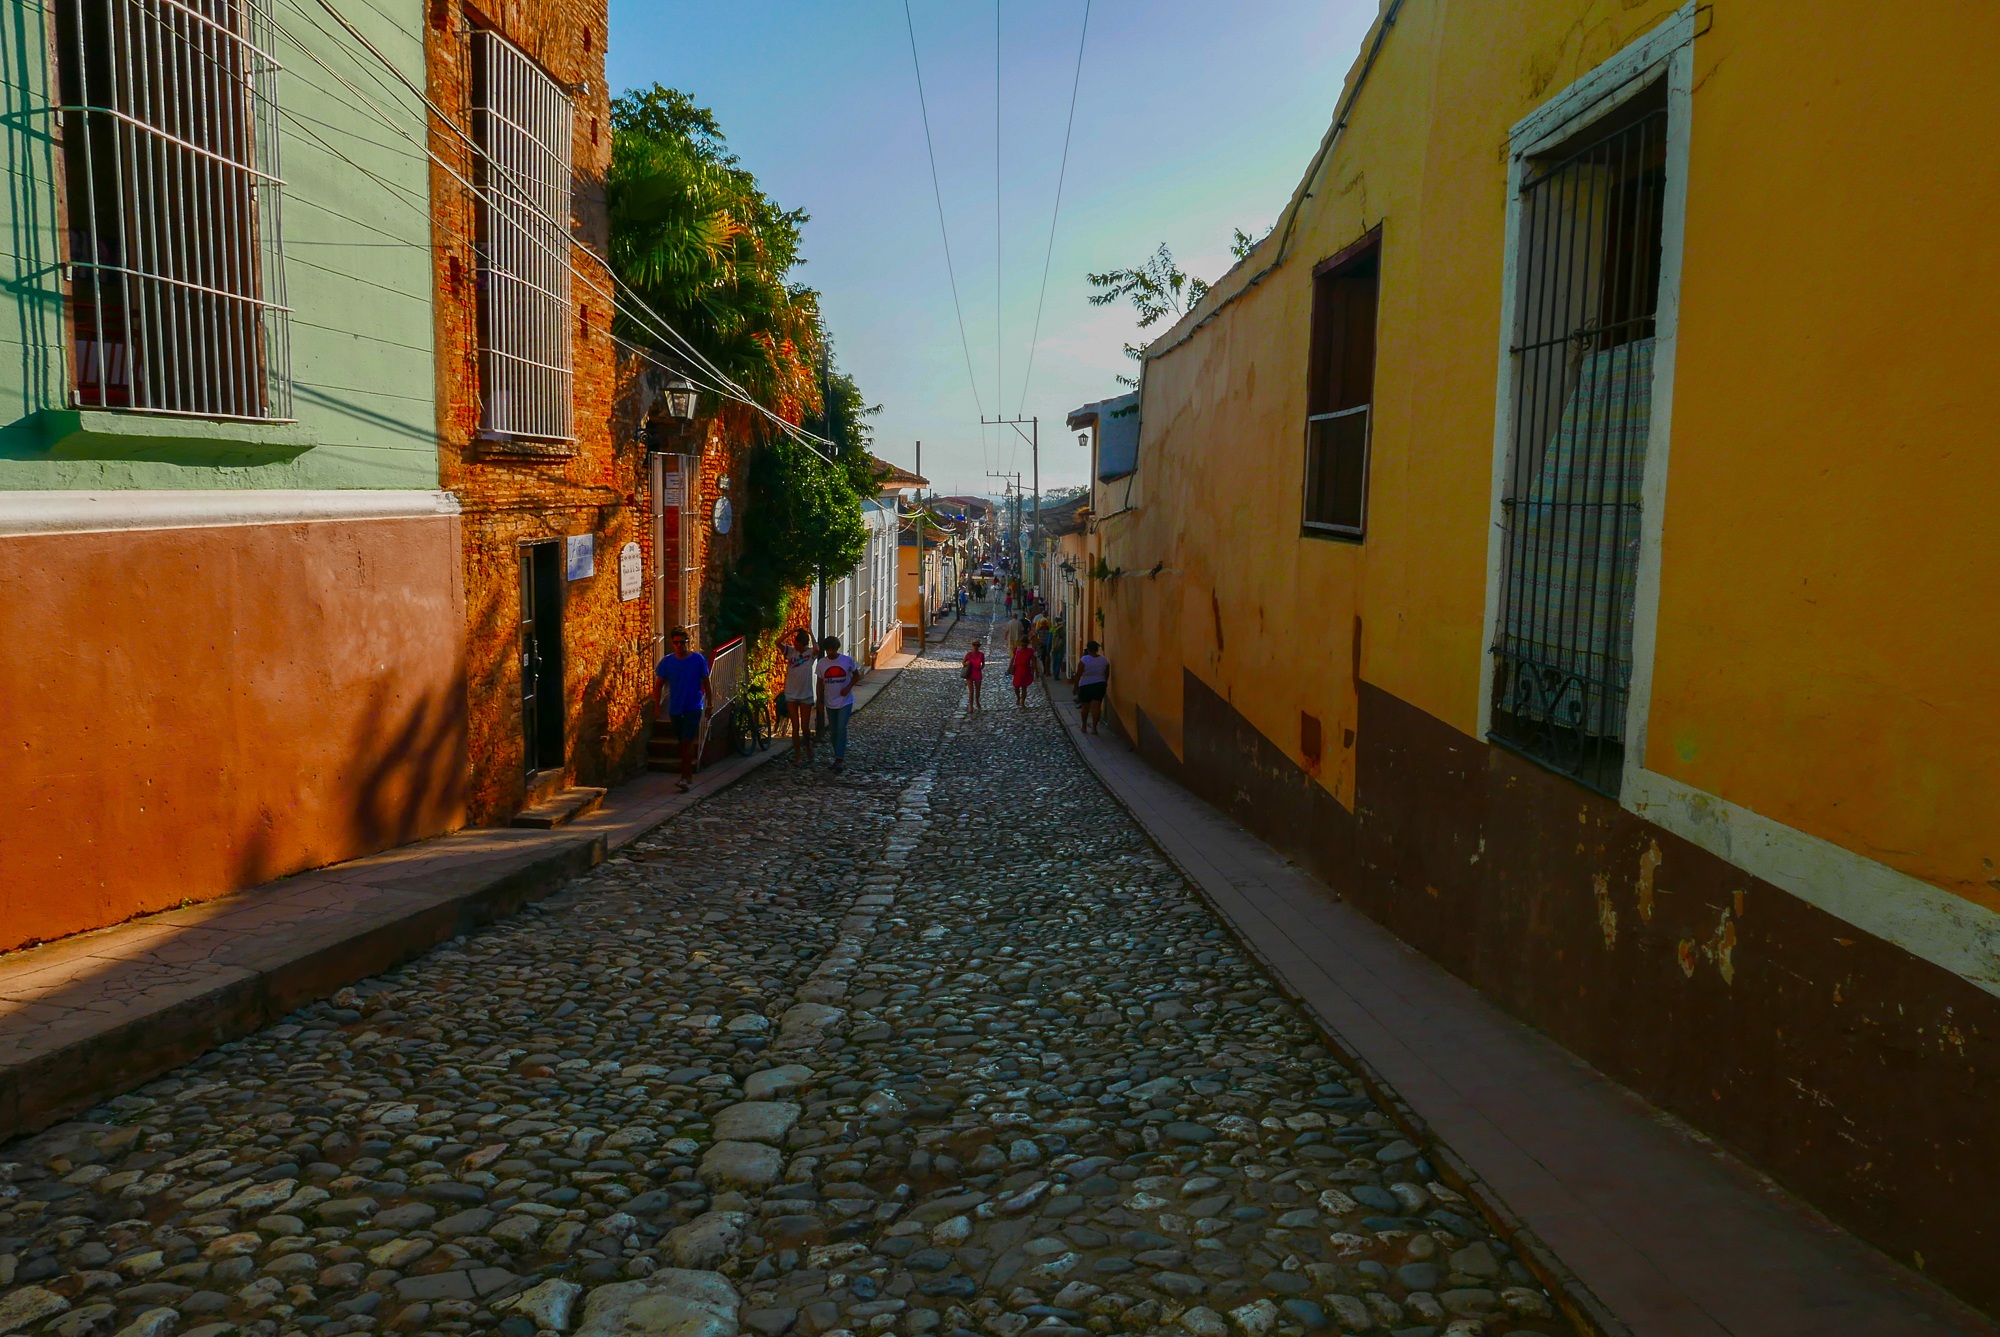
architecture, road, street, house, town, old, alley, wall, village, color, lane, cuba, world heritage, infrastructure, caribbean, site, trinidad, neighbourhood, road surface, urban area, residential area